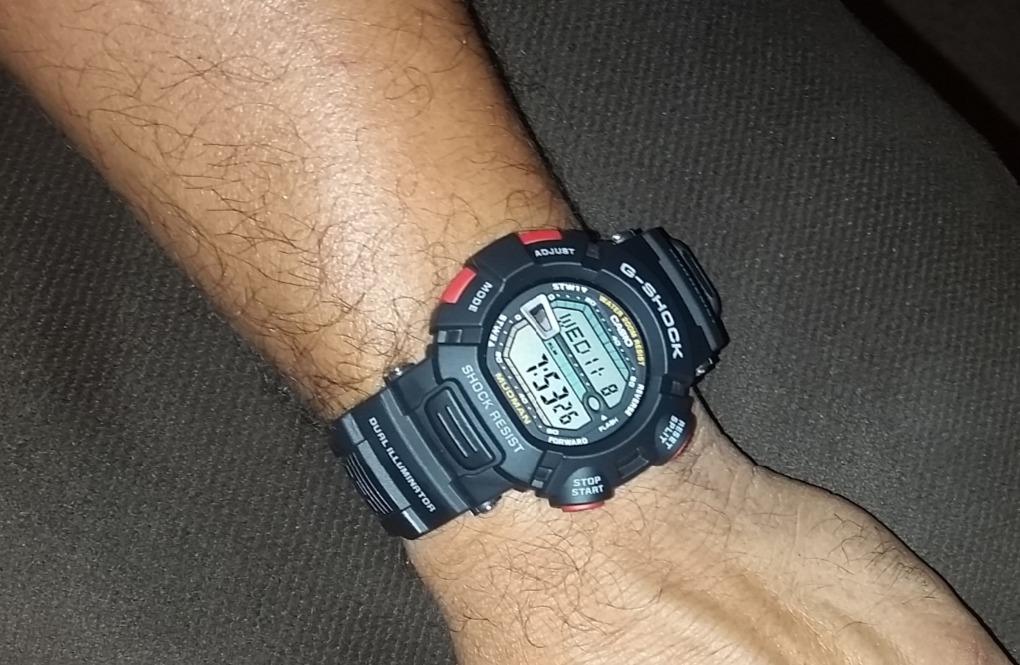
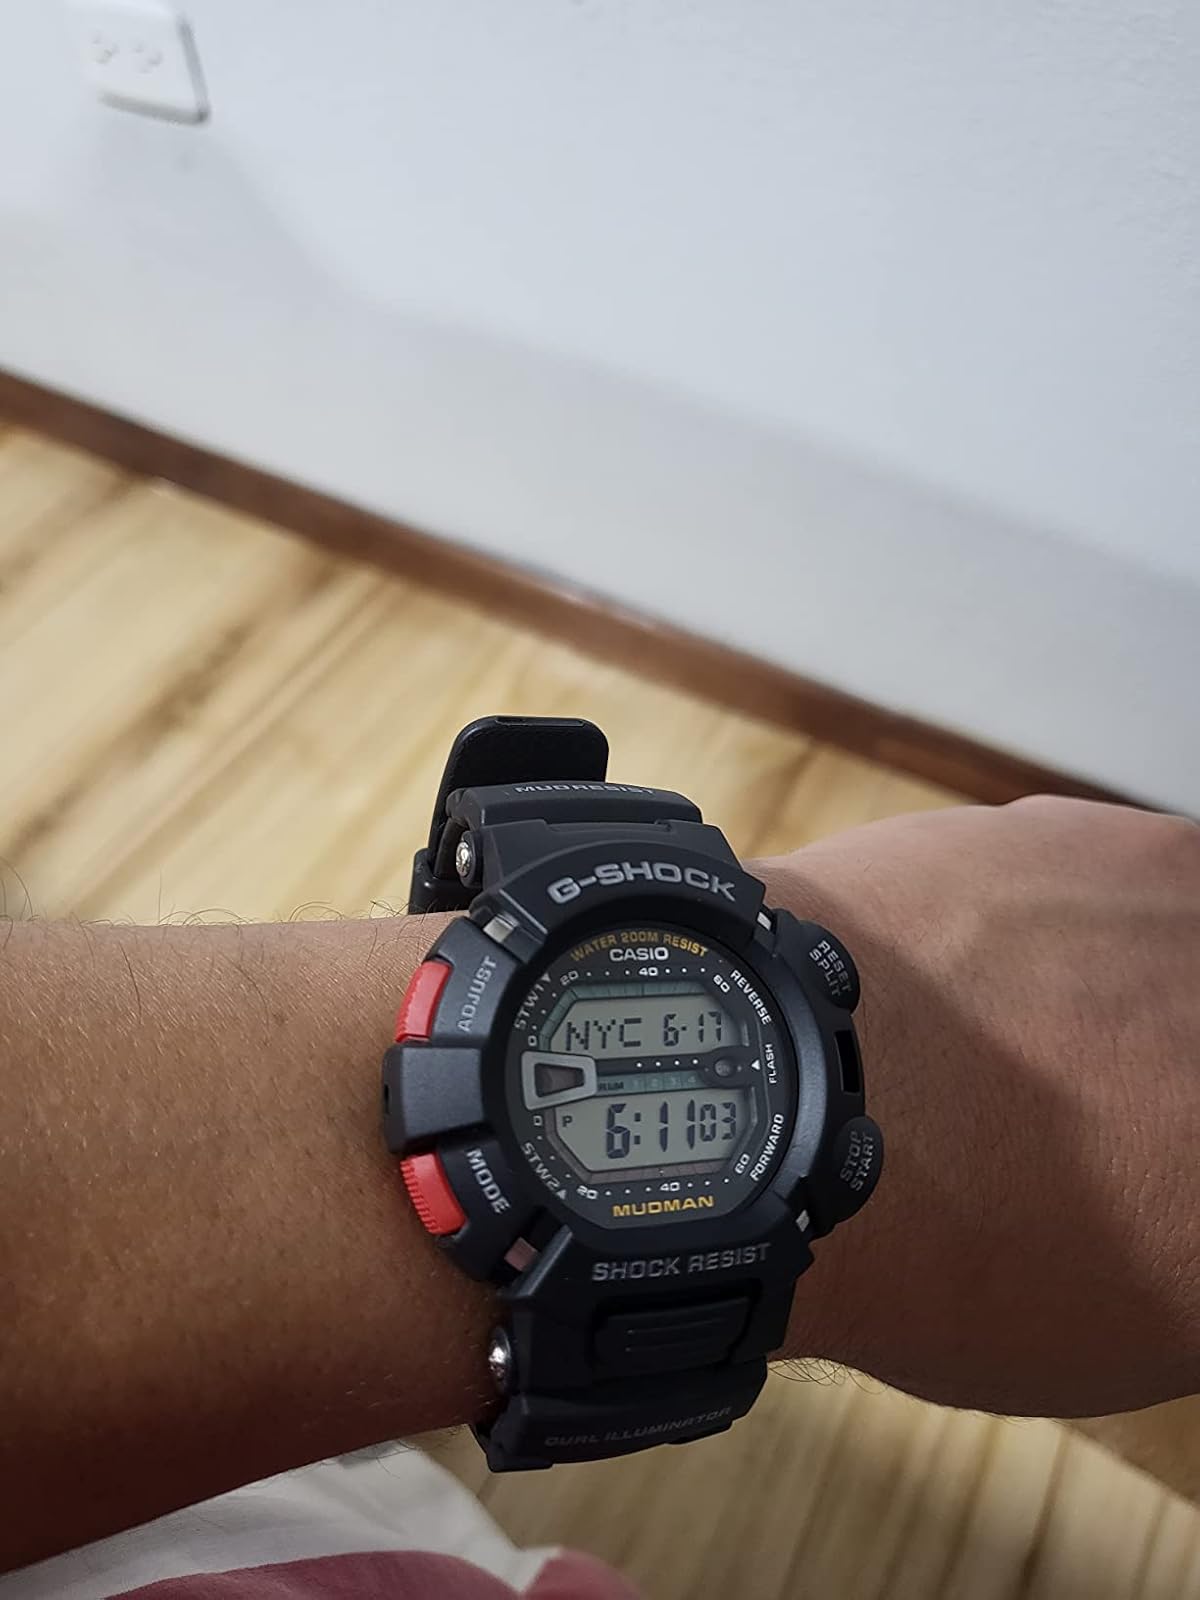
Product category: accessories_watch
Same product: yes